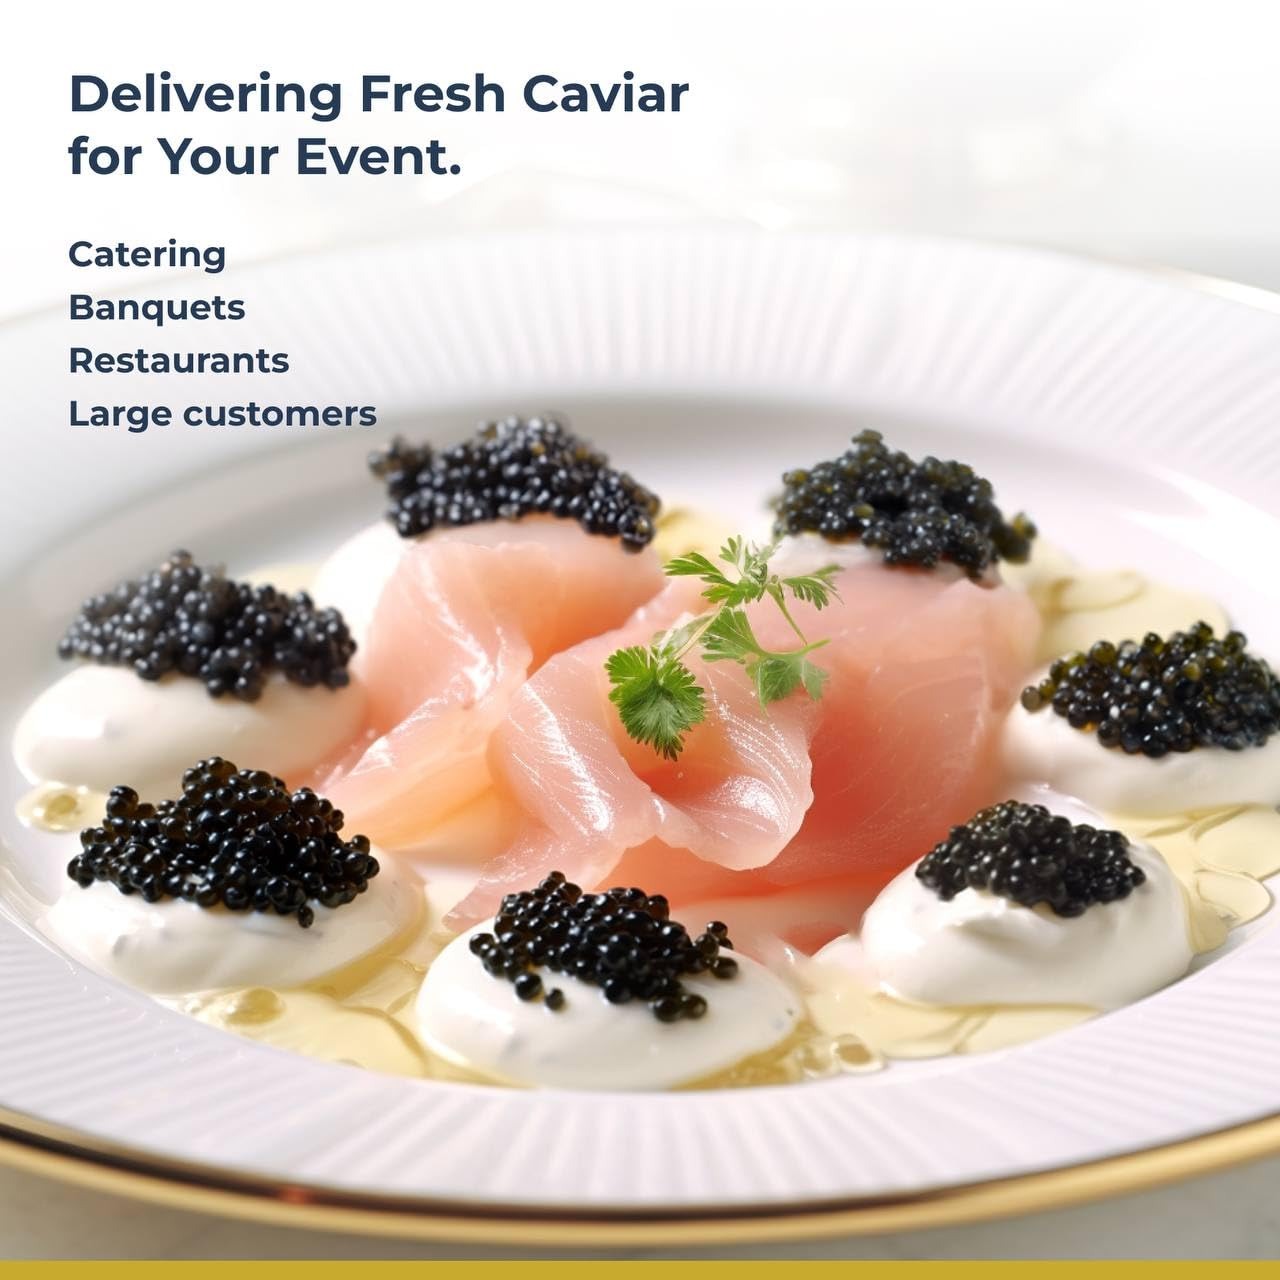
Item Name: TSAR CAVIAR Imperial Osetra Caviar 4 oz (113G) - OVERNIGHT DELIVERY - Black Caviar Sturgeon - Light-Salted Osetra Caviar Eggs - Gourmet Food Gifts - Malossol Fish Roe
Bullet Point 1: ✅ Imperial Osetra Caviar is made with premium quality golden pearls that have a smooth buttery taste and fresh crisp aroma of the Sea.
Bullet Point 2: ✅ Experience the luxurious taste of Imperial Caviar, once reserved for kings.
Bullet Point 3: ✅ The freshness and deliciousness of Imperial Osetra Caviar will leave you craving for more.
Bullet Point 4: ✅ The Imperial Osetra Caviar is fully matured and is produced in a sustainable manner.
Bullet Point 5: ✅ Perfect for any fine dining experience, this caviar pairs well with different types of crackers, bread, and wine.
Product Description: Savor the taste of royalty with the Imperial Osetra Caviar. This premium quality caviar is made of golden pearls that boast a smooth buttery taste and a fresh crisp aroma of the Sea. Once reserved for kings, you can now enjoy the luxurious taste and freshness of this caviar, fully matured and produced in a sustainable manner. Whether you are hosting a lavish dinner party or just looking for a special way to indulge, Imperial Osetra Caviar is the perfect choice. It can be paired with different types of crackers, bread and wine to create a truly indulgent culinary experience.
Value: 4.0
Unit: Ounce

Price: 570